Claire Phillips

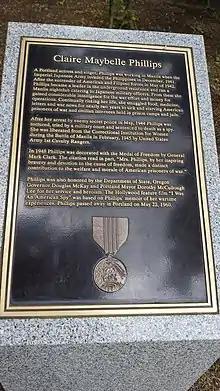

Claire Maybelle Snyder (December 2, 1907 – May 22, 1960), also known as Clara Fuentes, Clara Phillips, Dorothy Fuentes as well as High Pockets, was an American spy, entertainer, club owner, and writer most noted for her exploits in the Japanese-occupied Philippines. She was portrayed by Ann Dvorak in the 1951 movie "I Was an American Spy". She was also the author of "Manila Espionage", a book about her wartime experiences. In 1951, she was awarded the Medal of Freedom.